Describe the emotion expressed in this image:  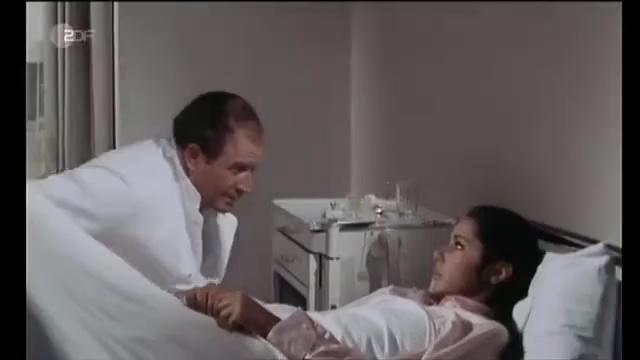
This person displays Fear, valence and arousal with low intensity.